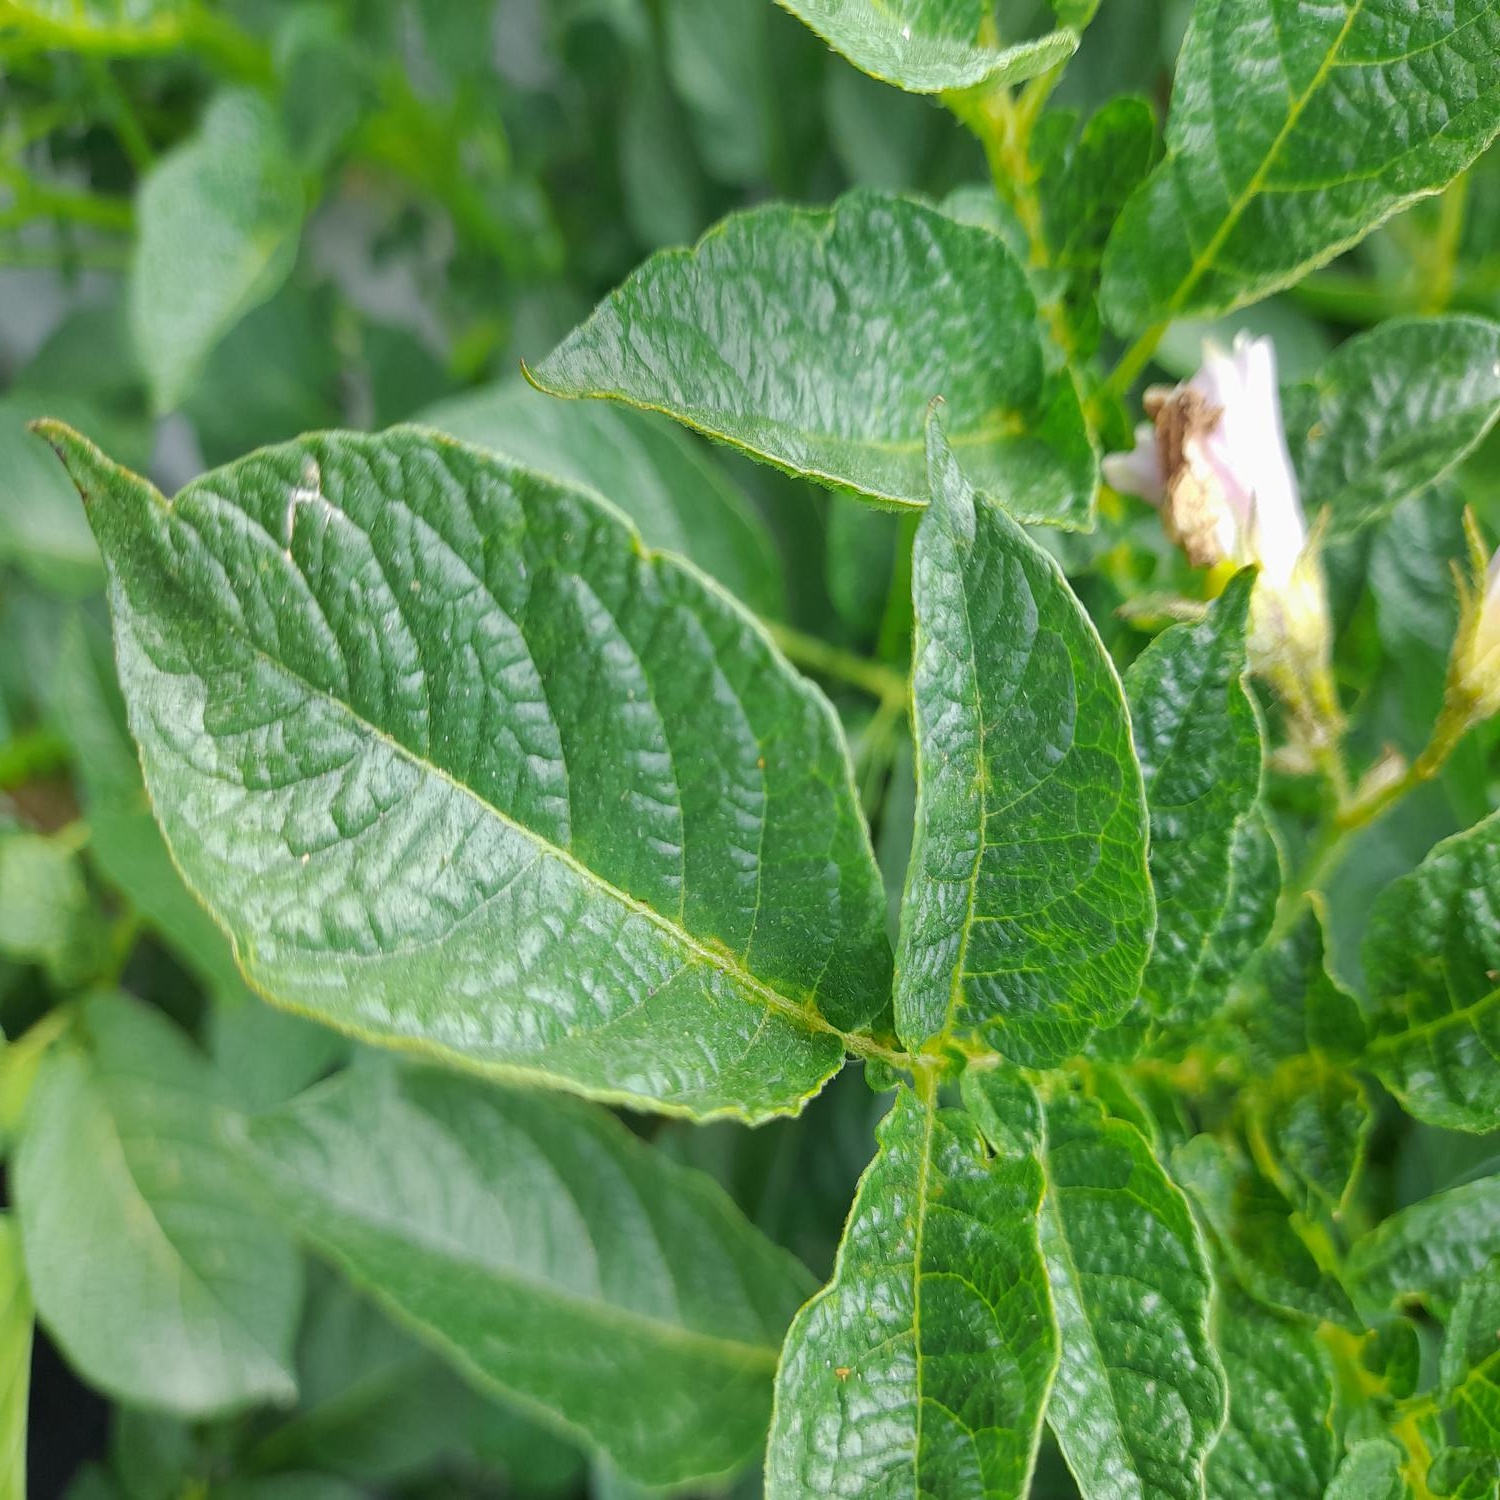
Etiqueta: Virus